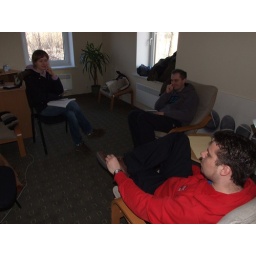
Saul's office in the new building